Kopassus

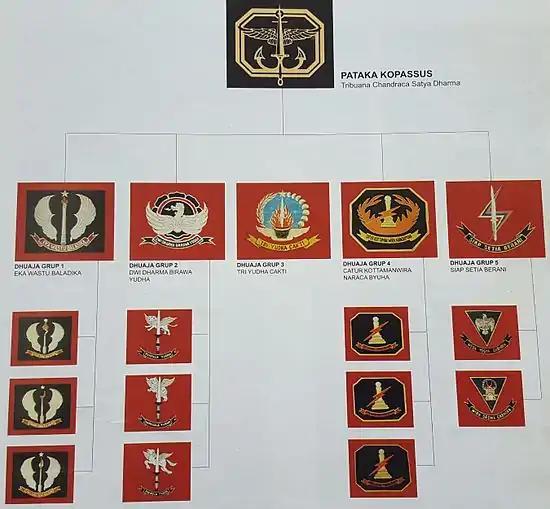
Kopassus organization during the new order

The unit actively conduct training and joint operation with United States Army Special Forces, SFOD-D, Special Air Service Regiment, CIA, MOSSAD, GSG9.